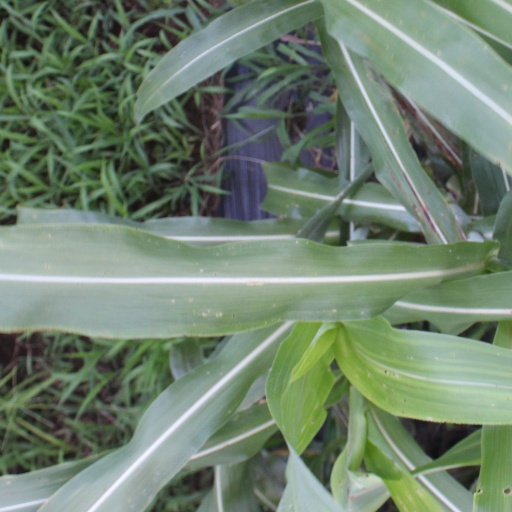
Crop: sorghum